Art of ancient Egypt

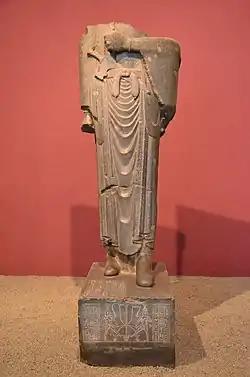
Egyptian statue of Achaemenid Emperor Darius I, as Pharaoh of the Twenty-seventh Dynasty of Egypt; 522–486 BC; greywacke; height: 2.46 m; National Museum of Iran (Teheran)

With a concerted effort from Horemheb, the last King of Dynasty Eighteen, to eradicate all Amarna art and influence, the style of the art and architecture of the Empire transitioned into the Ramesside Period for the remainder of the New Kingdom (Nineteen and Twentieth Dynasties). In response to the religious and artistic revolution of the Amarna period, state-commissioned works demonstrate a clear return to tradition forms and renewed dedication to Amun-ra. However, some elements of Amarna bodily proportion persist; the small of the back does not move back to its lower, Middle Kingdom, height and human limbs remain somewhat elongated. With some modifications, 19th and 20th Dynasty Kings continued to build their funerary temples, which were dedicated to Amun-ra and located in Thebes, in their predecessors' style. The Ramses Kings also continued to build colossal statues such as those commissioned by Hatshepsut.